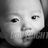
Emotion: neutral